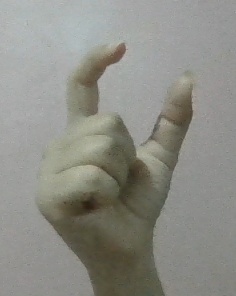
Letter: nun